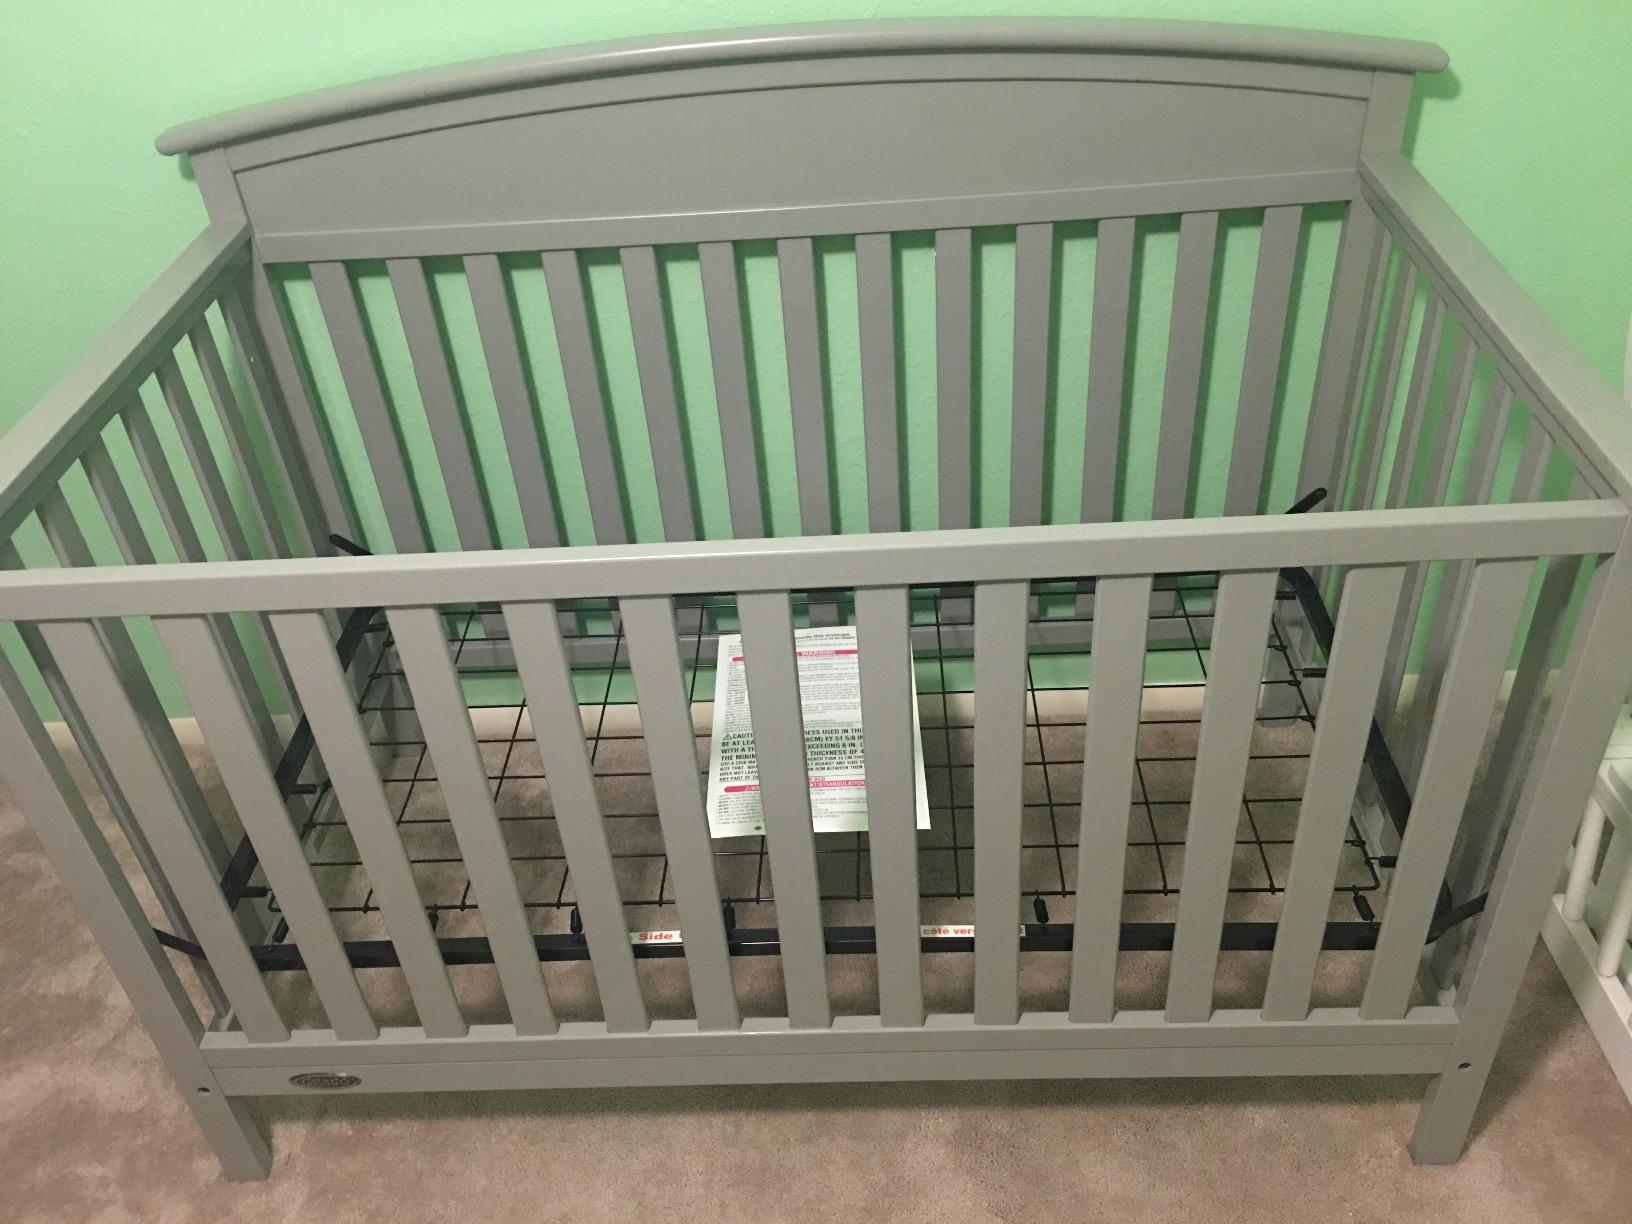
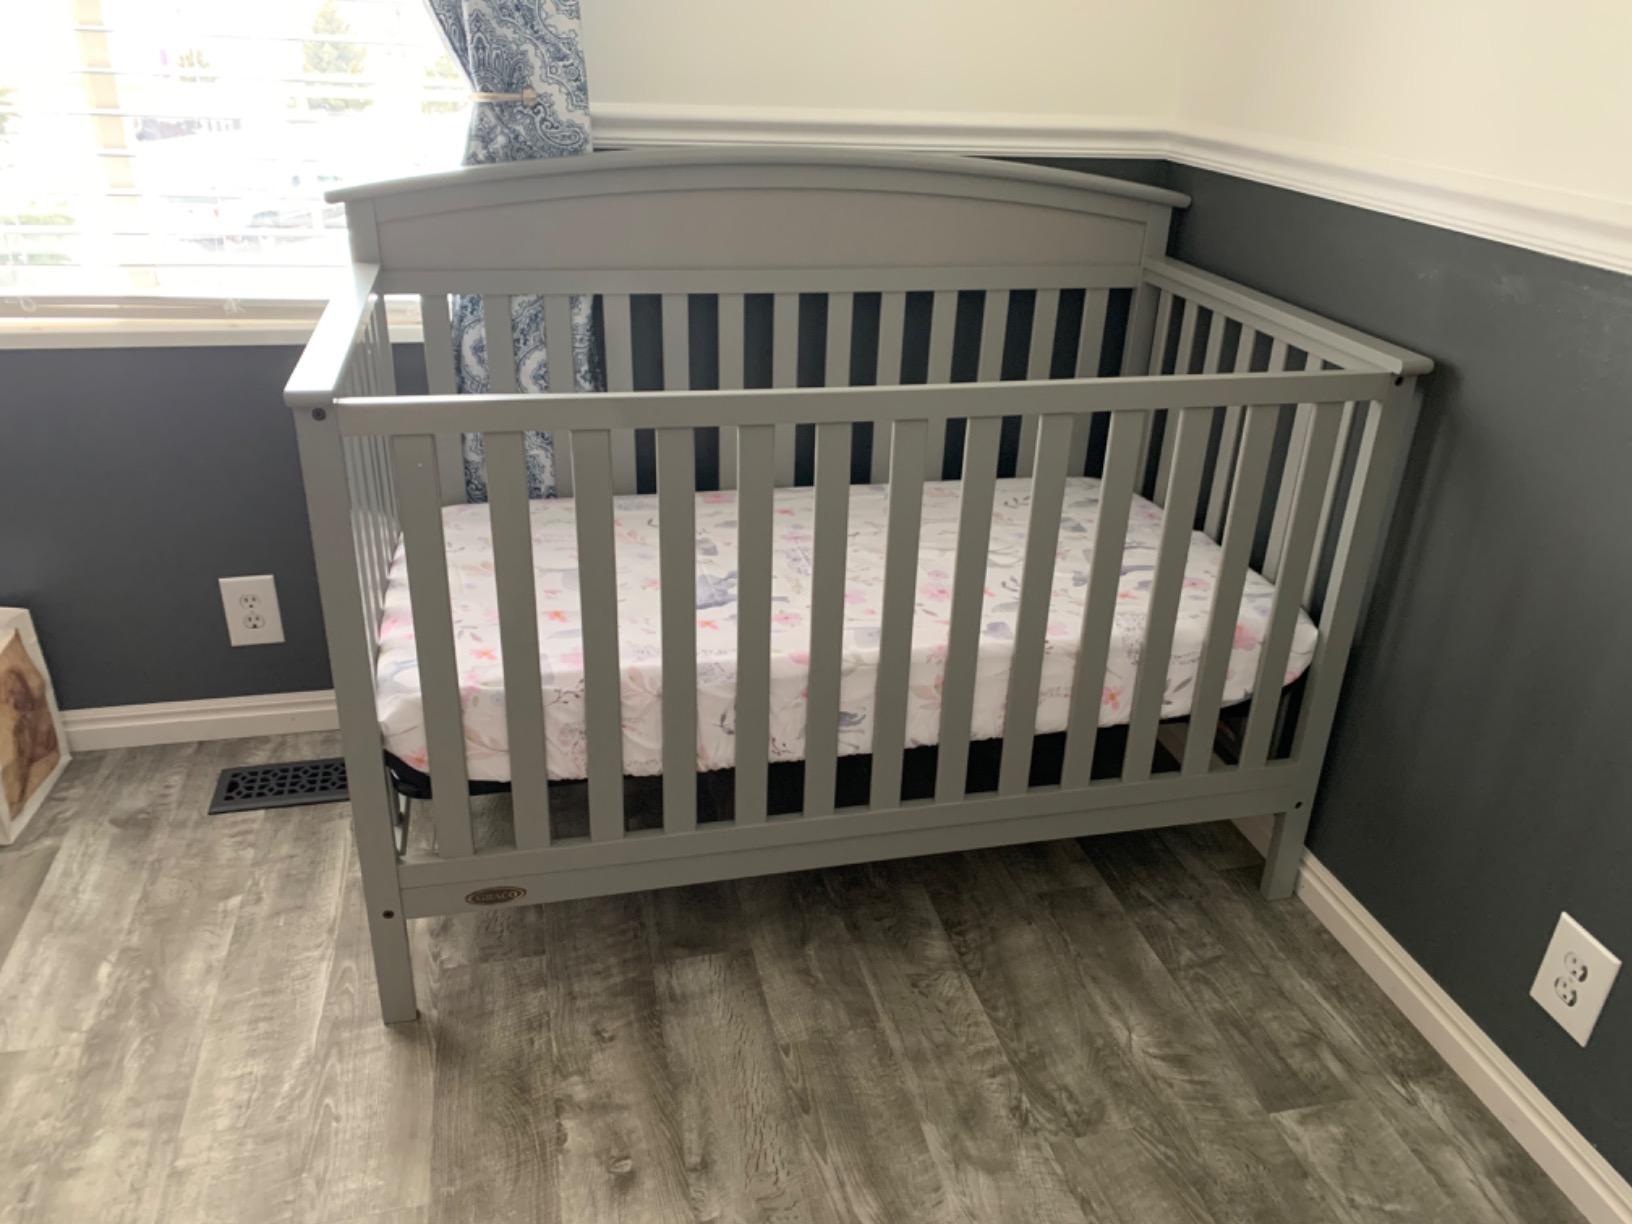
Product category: products_crib
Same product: yes